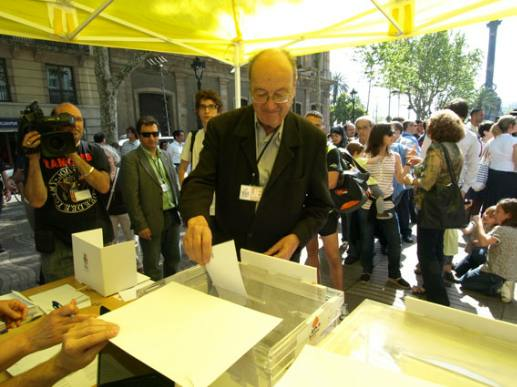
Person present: Yes